Prehistoric Europe

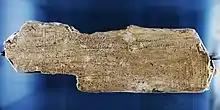

Around 19,000 BC, Europe witnesses the appearance of a new culture, known as Magdalenian, possibly rooted in the old Aurignacian one, which soon superseded the Solutrean area and also the Gravettian of Central Europe. However, in Mediterranean Iberia, Italy, the Balkans and Anatolia, Epigravettian cultures continued to evolve locally.